Theodore Komnenos Doukas

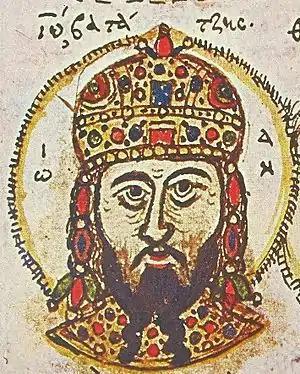
John III Doukas Vatatzes, Emperor of Nicaea, from a 15th-century manuscript of the "Extracts of History" of John Zonaras

The capture of Thessalonica, traditionally the second city of the Byzantine Empire after Constantinople, was a major stroke against the Latins and greatly boosted Theodore's standing, so much that he now regarded himself as superior to Vatatzes, and openly claimed the Byzantine imperial title by putting on the purple boots reserved to the emperor. Indeed, one of his major supporters, the eminent Metropolitan of Naupaktos, John Apokaukos, in a letter to the Patriarch in 1222 declared that the Epirotes already regarded Theodore as their "God-sent regent and emperor", and later wrote to Theodore's wife expressing the hope that he might be able to assist at their imperial coronation at Thessalonica.